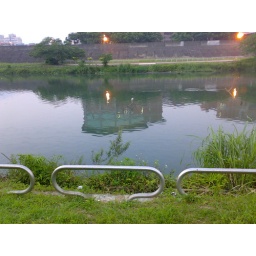
A bird in the river